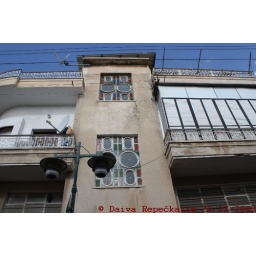
Stained glass window in HaTikva neighborhood